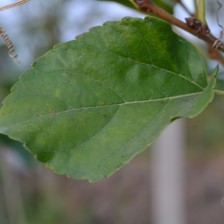
Variety: Kamphaengsaeng42